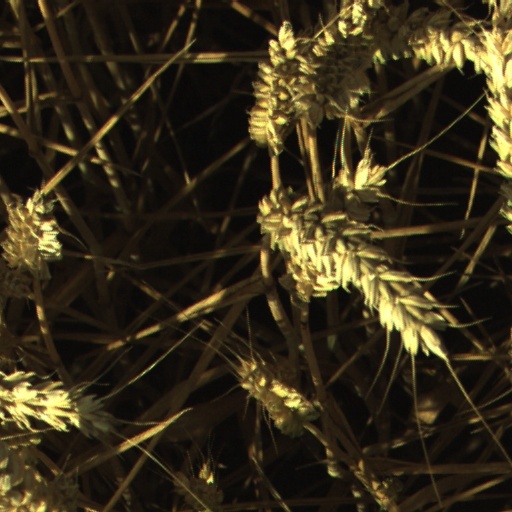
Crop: wheat